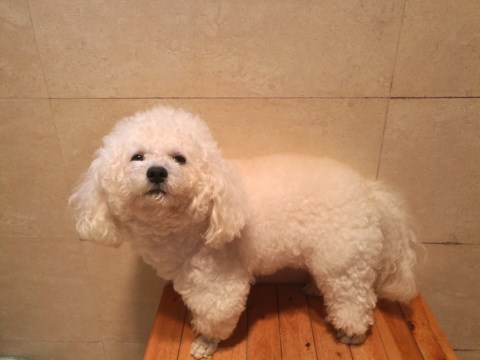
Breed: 3083-n000117-Bichon_Frise